Butterfly (Kylie Minogue song)

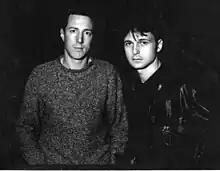
"Butterfly" (Illicit Mix), produced by Dillon & Dickins ("pictured in 2000"), was chosen for the US release

Music critics identified "Butterfly" as a contemporary house, dance-pop, and electronic dance track. The song contains electronic drums, basslines, cascading synths, and a flute performance by Paul Mertens. "Butterfly" is written in the key of A♭ minor and has a tempo of 132 beats per minute. The track uses the butterfly image to describe the spiritual freedom and joy of life, with lines such as: "You are more than my everything and your love gives me wings — like a butterfly." Picchiotti instructed Minogue's vocals in order to fit the cheerful theme; she can be heard singing harmonies in a light tone of voice in the background.